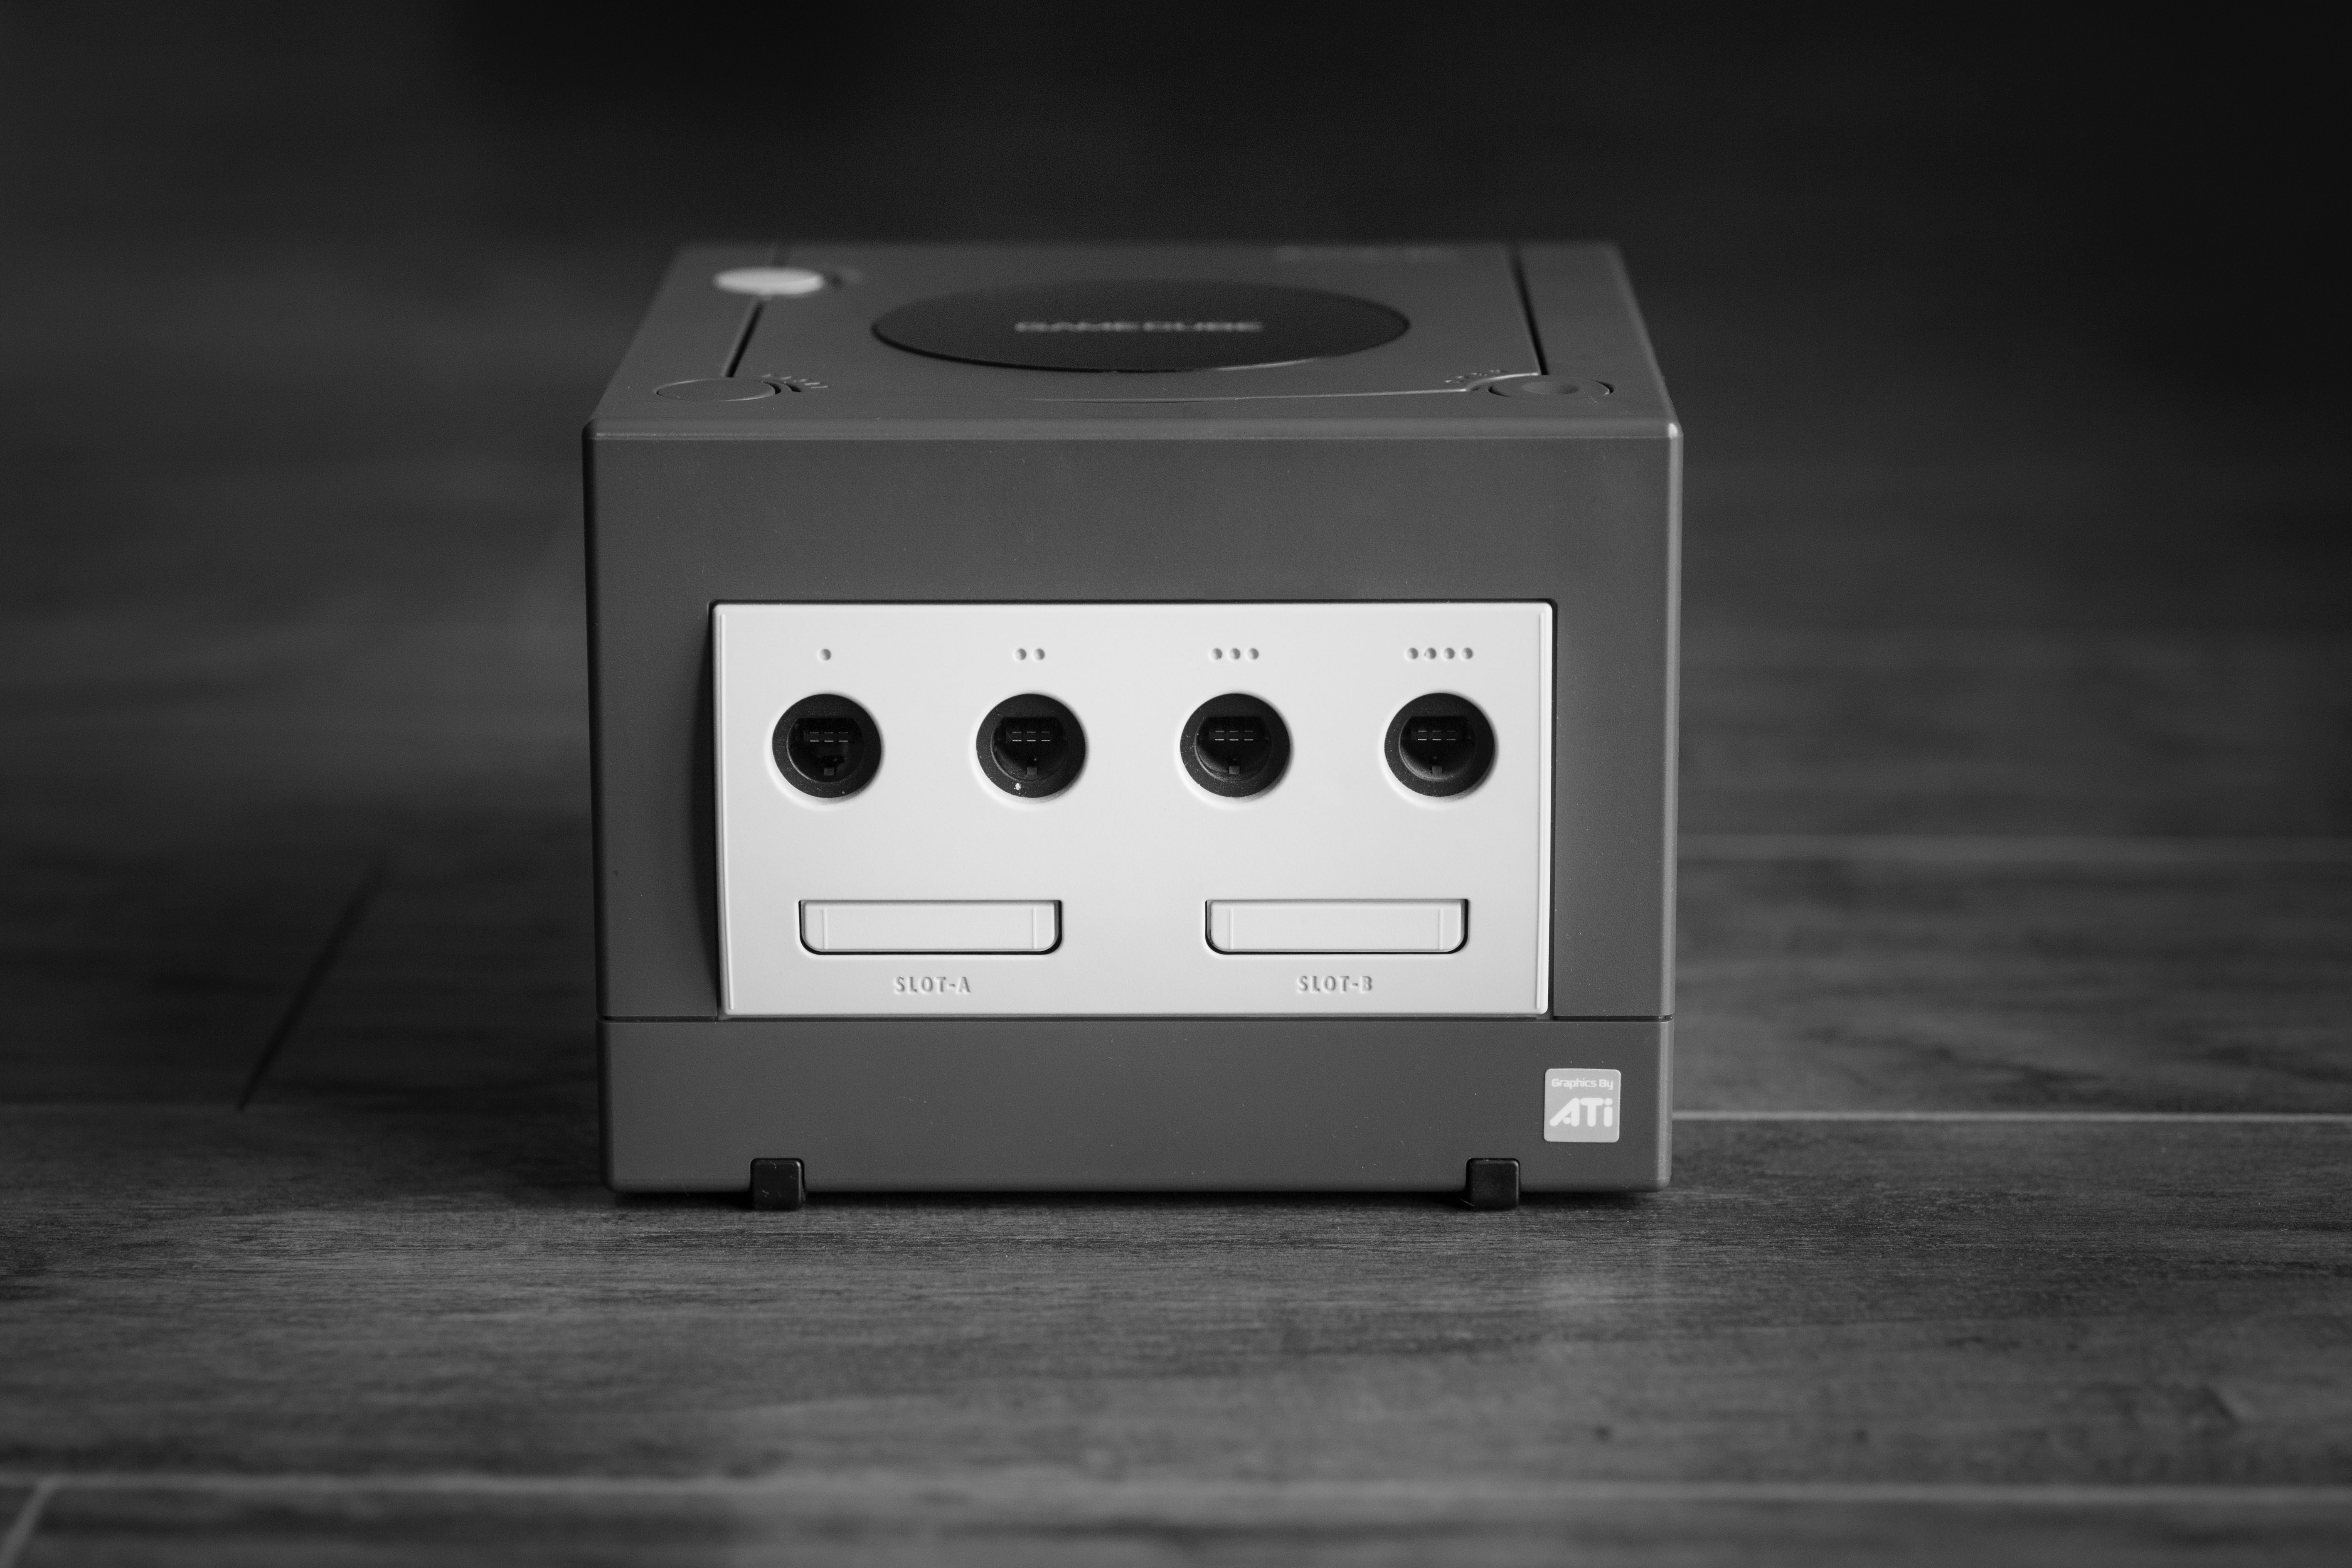
electronic device, technology, gadget, monochrome, style